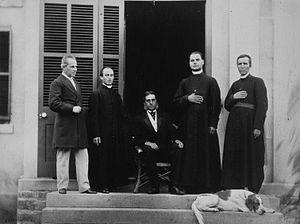
Photographie - Hon. George Étienne Cartier, M. Cuvillier et trois prêtres, Montréal, Qc, 1867 - Sels d'argent sur papier monté sur papier - Papier albuminé
La Compagnie des prêtres de Saint-Sulpice, appelés aussi Sulpiciens, est une société de vie apostolique catholique fondée en 1645 à Paris par Jean-Jacques Olier de Verneuil. Ses membres sont appelés des sulpiciens, menant une vie commune sans vœux. À ce titre, ils ne sont pas considérés comme des religieux. La compagnie est nommée en l'honneur de Sulpice le Pieux. Ils signent « P.S.S. ».
George-Étienne Cartier, né le 6 septembre 1814 et mort le 20 mai 1873, est un homme politique canadien-français. Il joua un rôle de premier plan sur la scène politique québécoise et canadienne durant les années 1850-1870. Il fut un réformateur des systèmes d'éducation et de justice et l'un des pères de la Confédération. Il fut l'un des membres fondateurs du Dominion du Canada où il désirait avoir une union fédérale décentralisée.